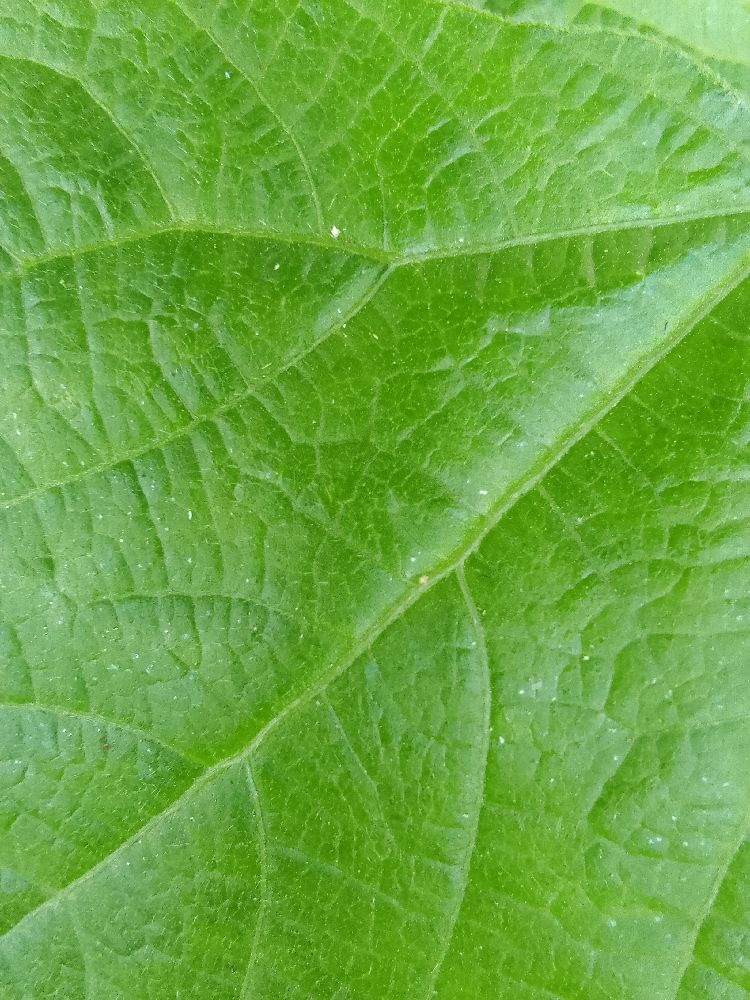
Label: healthy